Yaoi-Con

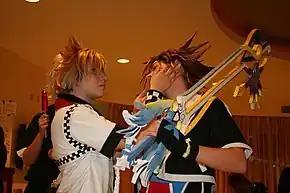
Two cosplayers (as Sora and Roxas from the video game Kingdom Hearts) strike a pose at Yaoi-Con 2008.

As with other anime conventions, Yaoi-Con had panels and workshops (with a yaoi twist), a 24-hour video room, a manga library, swap meet, a Dealers' Room filled with merchandise, a cosplay Masquerade and an anime music video contest. In addition, Yaoi-Con held a fan fiction contest, Bishounen Bingo, and its extraordinarily popular Saturday night fundraising Bishounen Auction. At bingo, and the auction, the bishounen volunteers put on shows and stripped to entertain the convention goers.